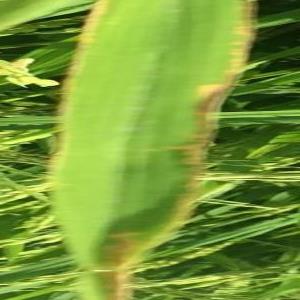
Disease: Bacterialblight